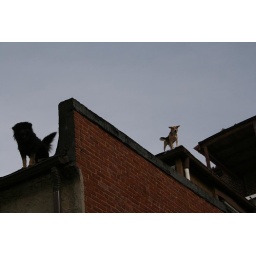
more in the dogs on the roof series. I love that guys ears.